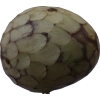
Label: cherimoya